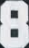
Number: 8